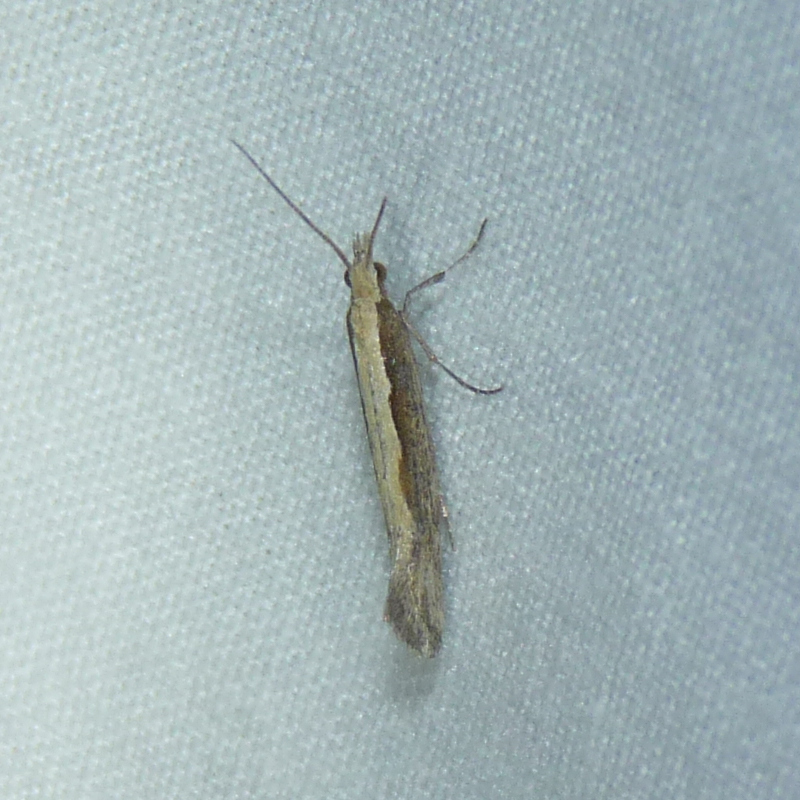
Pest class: diamondback_moth